Pinang Tunggal

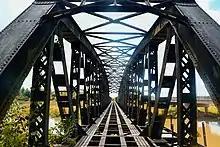
Pinang Tunggal old railway bridge

Pinang Tunggal is a residential neighbourhood within the city of Seberang Perai in the Malaysian state of Penang. It is from Kepala Batas.